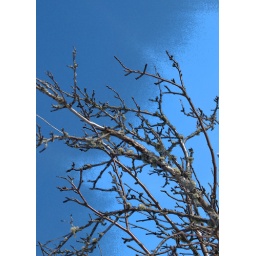
tree against sky